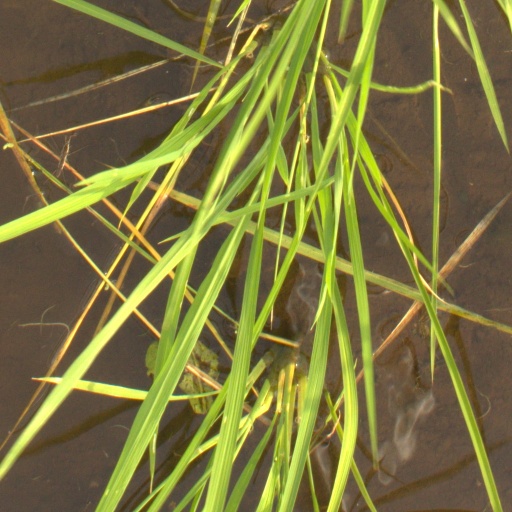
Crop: rice